Breed of the Sea

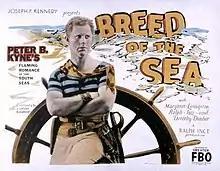
Lobby card

Breed of the Sea is a 1926 American silent adventure film directed by and starring Ralph Ince with Margaret Livingston and Dorothy Dunbar.